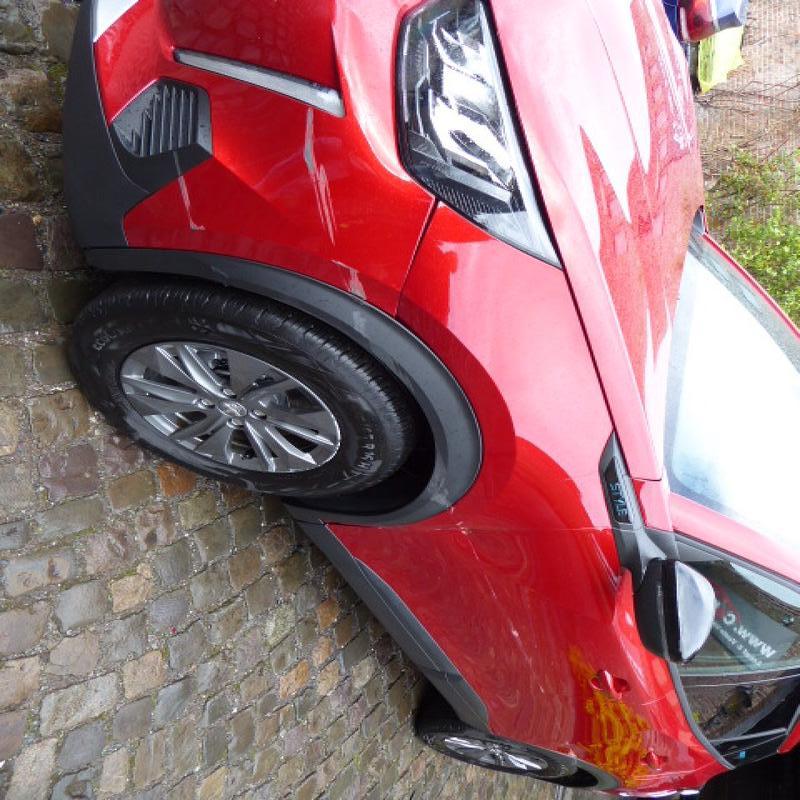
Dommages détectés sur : pare-choc avant, aile avant gauche, porte avant gauche, porte arrière gauche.
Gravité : mineur